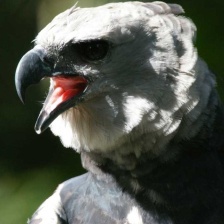
Species: HARPY EAGLE
Scientific name: HARPIA HARPYJA